The Formation of Vegetable Mould Through the Action of Worms

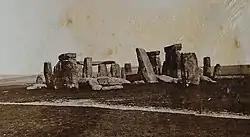
His research included a railway trip to Stonehenge

By 1876, with his first grandson on the way, he felt his writing life was nearly over, with so much unfinished. He wanted to write on earthworms "before joining them", but also had two more plant books in mind, and a revision of "Fertilisation of Orchids" to work on. He also began an autobiographical work intended for his family's eyes only. After turning away a request to support a controversial book on contraception ("Fruits of Philosophy") – Darwin was opposed to it – he got back to work on flowers and worms. As with much of his geological and evolutionary work, worms were a case of gradual, barely noticeable changes accumulating over time into large effects. He even went on a two-hour excursion to Stonehenge to see how its monoliths had been buried by earthworm castings.